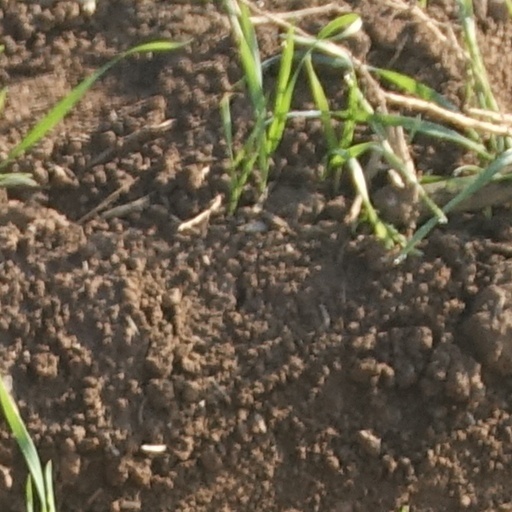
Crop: wheat